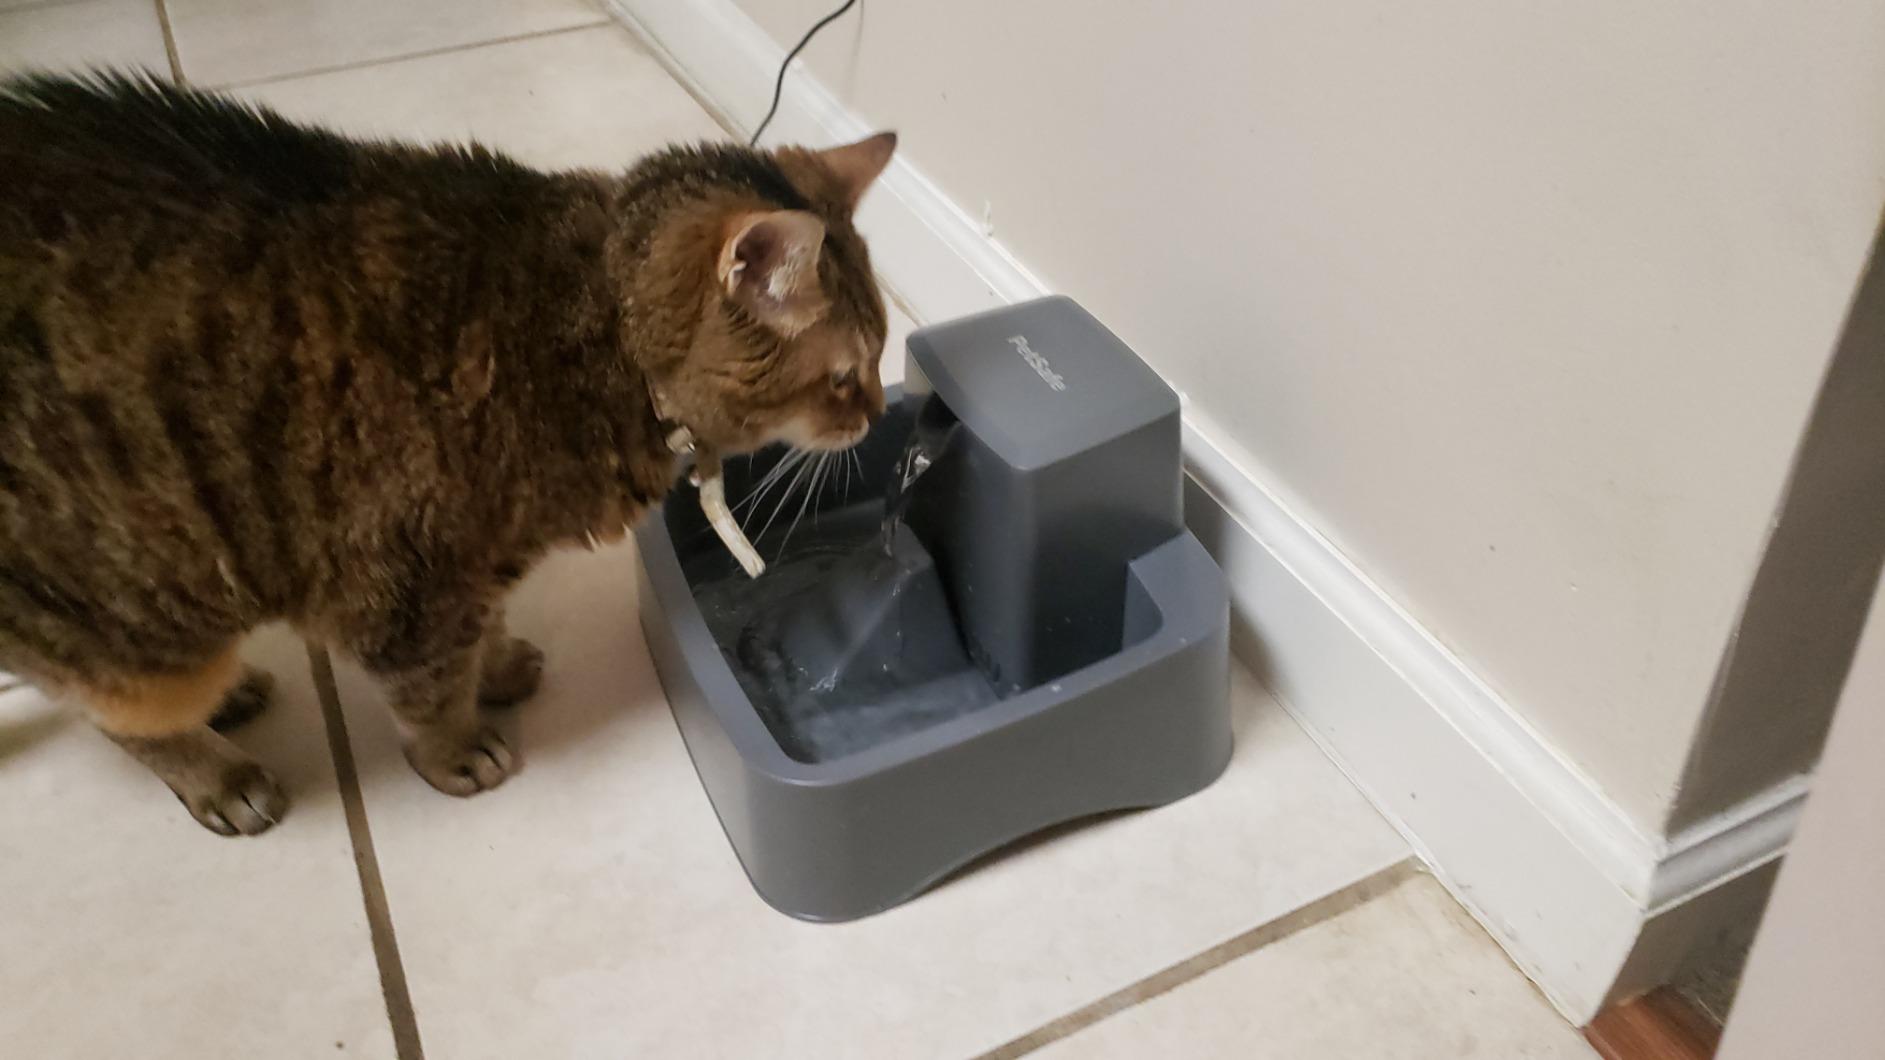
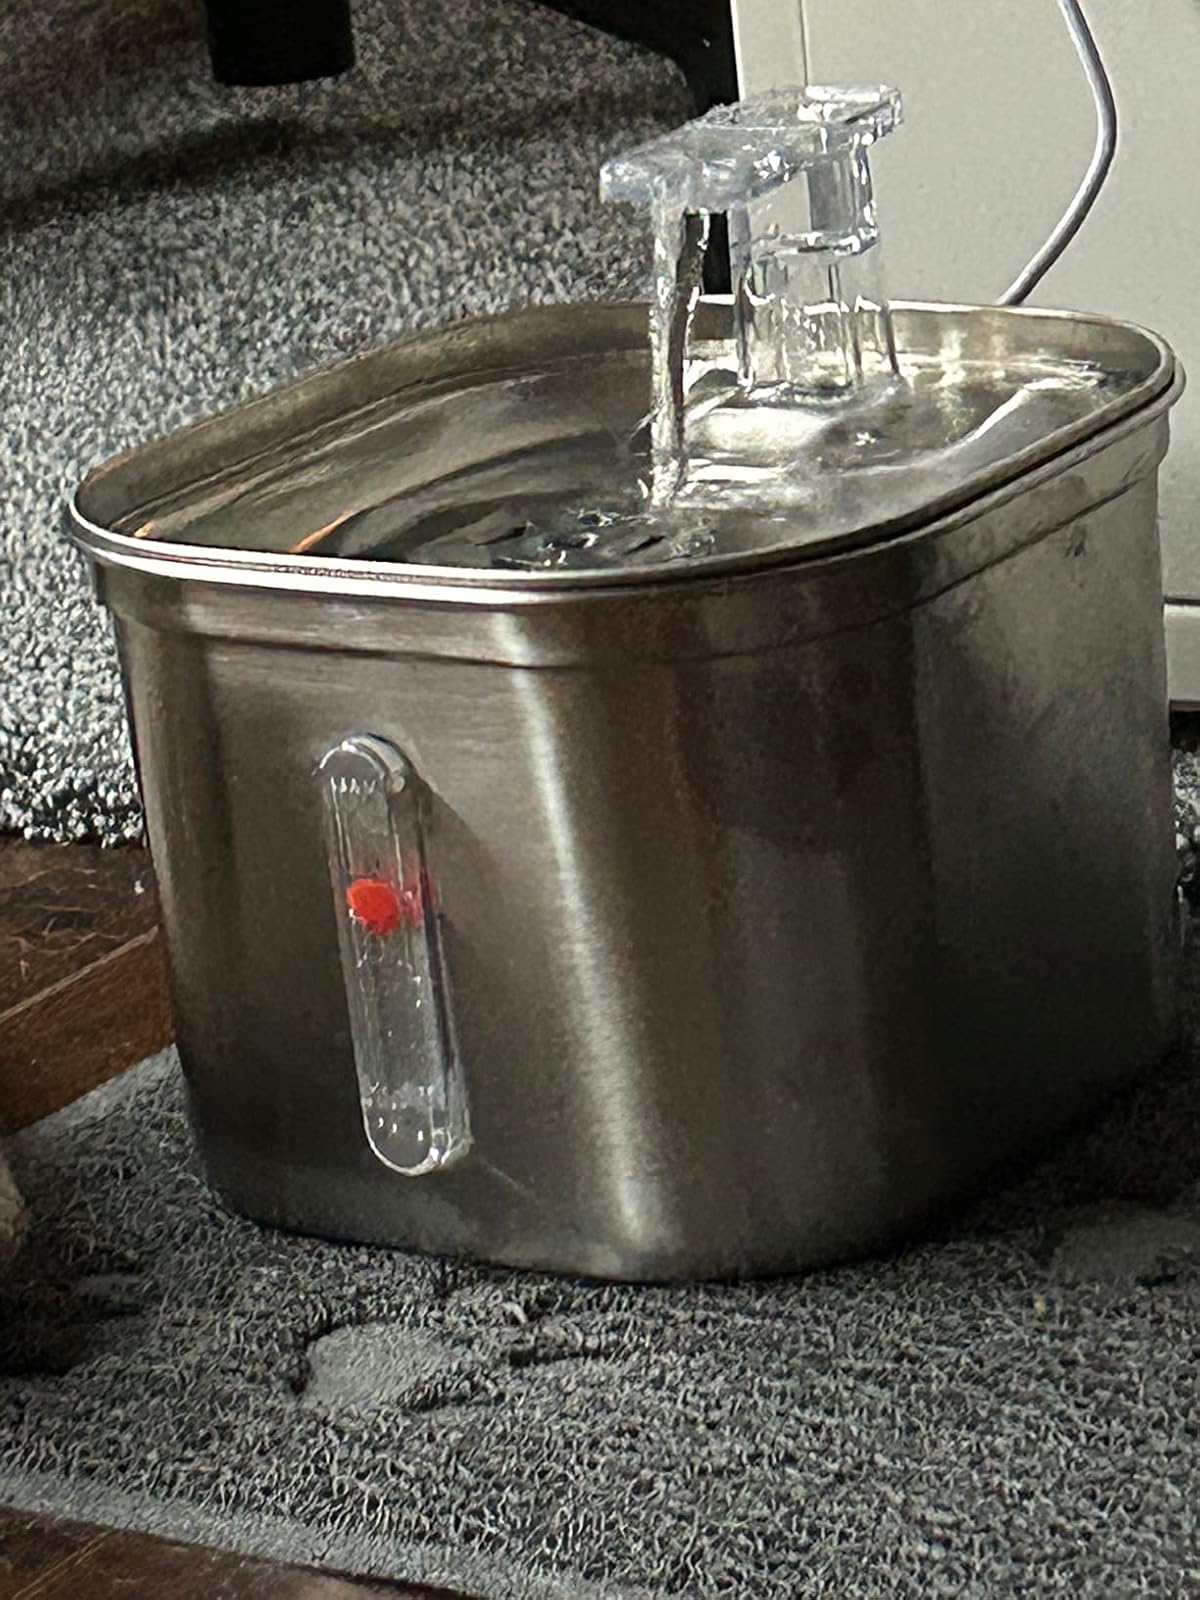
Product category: items_bowl
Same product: no